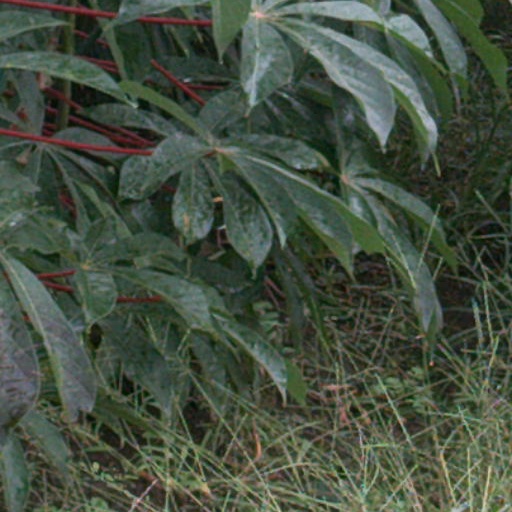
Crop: cassava